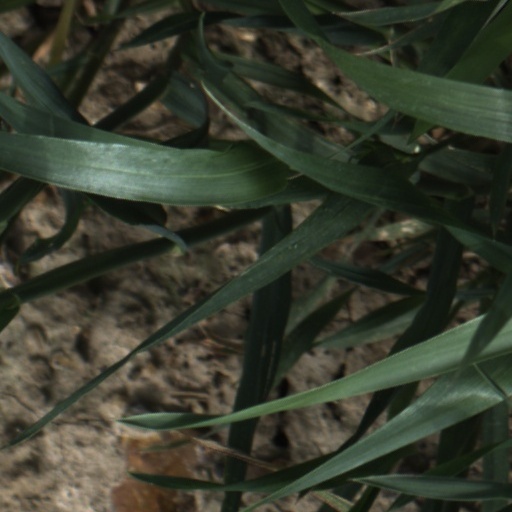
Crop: wheat